Delitzsch

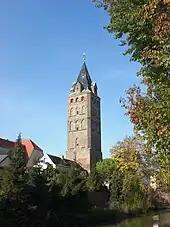
"Breiter Turm" in the Delitzscher old town

Among the many sports clubs in North Saxony district town, among other things, the annual sporting events like the "LVZ Bicycle Ride", "Delitzsch moves" or the "old town race". More than 13 sports clubs are based in the region of Delitzsch. Some of the clubs: